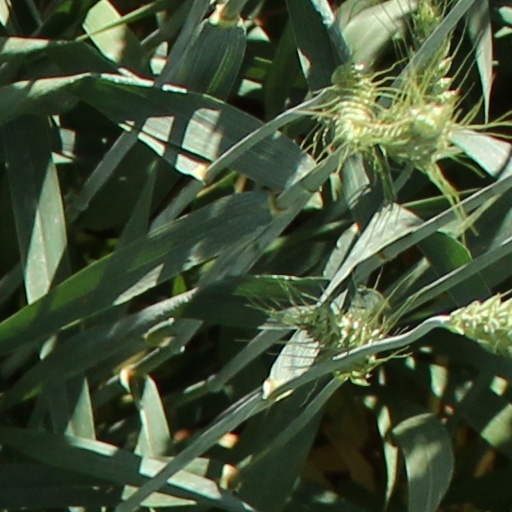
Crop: wheat